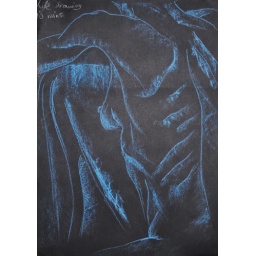
Using blue chalk on black paper I did a simple 10 minute line and shade sketch inspired by Matisse.